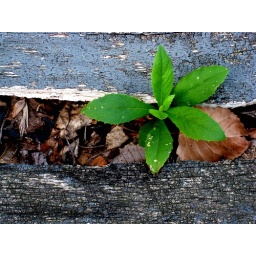
in the railroad tie wall